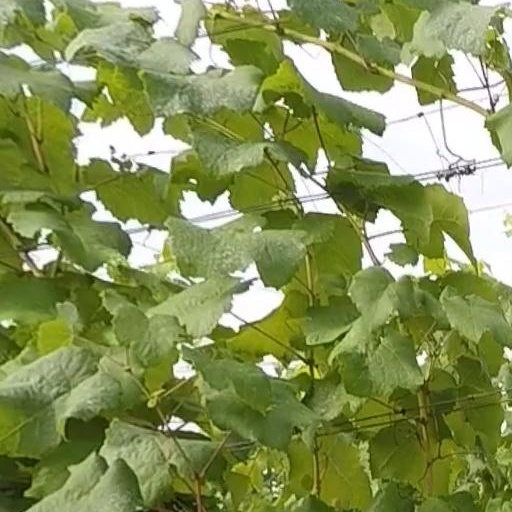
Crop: grape